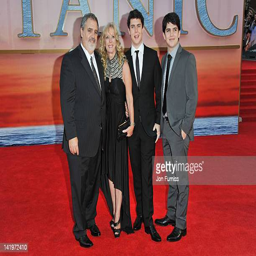
record producer and actor attend the world premiere